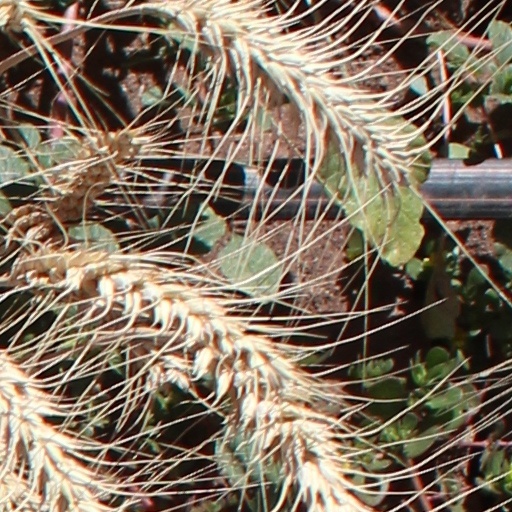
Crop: wheat